Body camera

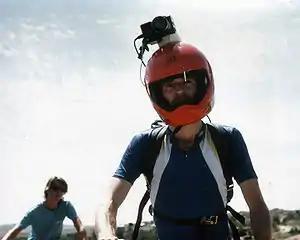
Biker wearing one of the first 'helmet cams'

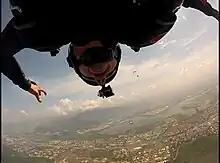
Skydiver with helmet camera

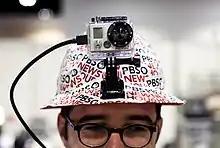
Reporter with a GoPro camera on helmet to live stream press conferences

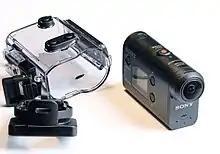
Action-Cam with underwater housing

A body camera, bodycam, body-worn video (BWV), body-worn camera, or wearable camera is a wearable audio, video, or photographic recording system.